Jinsha Site Museum station

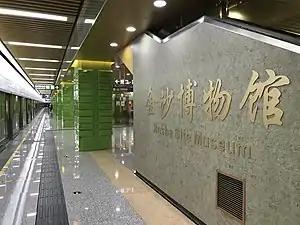

Jinsha Site Museum station is a station on Line 7 of the Chengdu Metro system in Chengdu, Sichuan, China. It was opened on 6 December 2017. The station serves the nearby Jinsha site and is located at the intersection of Qingyang Avenue and Jinsha Site Road.